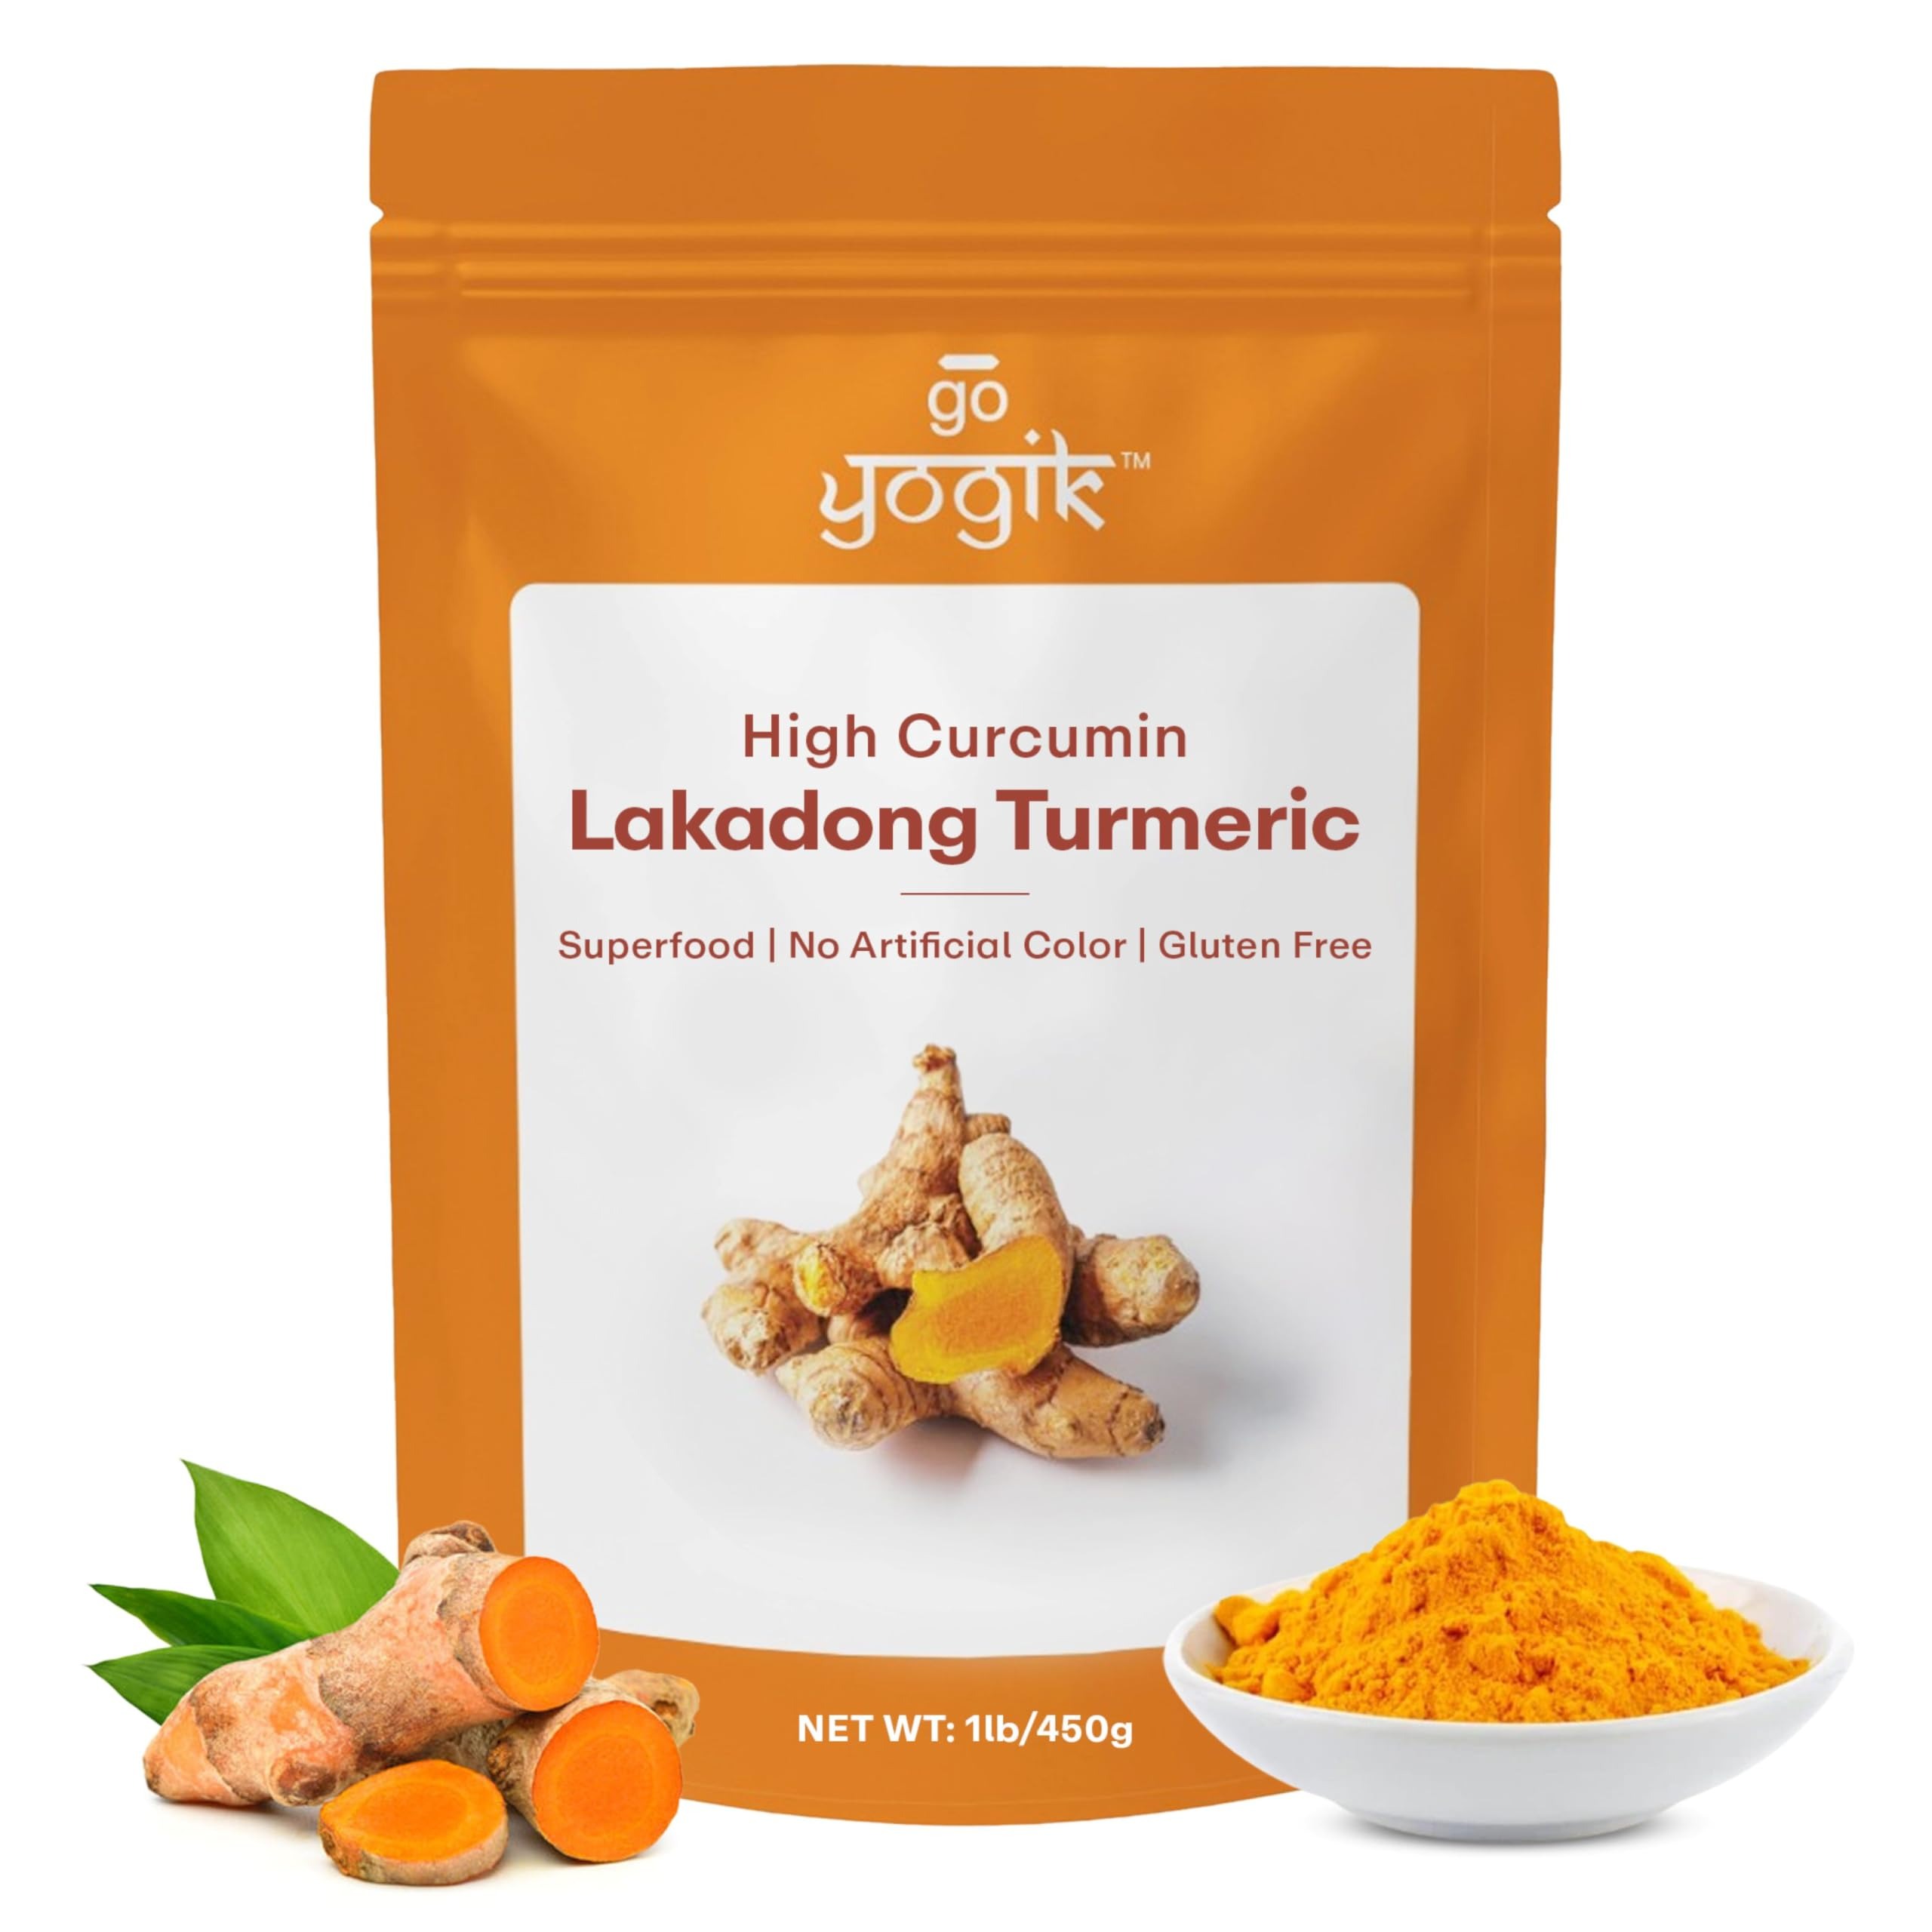
Item Name: Go-Yogik Lakadong Turmeric Powder-1LB, High Curcumin -Lab Tested | Superfood | Traditionally grown, Direct from India.
Bullet Point 1: Go-Yogik Lakadong Turmeric boasts a HIGH CURCUMIN content 7-9%.
Bullet Point 2: Minimal Interventions: We retain the original oils, unlike some mass-produced varieties that remove them before grinding
Bullet Point 3: Premium Quality: We use only the finest quality turmeric roots, carefully selected and processed to preserve their goodness. Our turmeric is free from additives, preservatives, and artificial colors, ensuring the best quality.
Bullet Point 4: How to use: Turmeric is the golden star of the spice world. It has been a staple in the Indian kitchen for generations, used extensively in veggies, soups, curries, smoothies, milk and many more.
Bullet Point 5: Bright Color & Bold Aroma – The deep golden hue and earthy fragrance are signs of high curcumin and quality.
Bullet Point 6: Rooted in Tradition– A spice celebrated in Ayurveda and now valued worldwide. Our Lakadong Turmeric is part of our holistic approach to wellness, empowering you to take control of your health everyday.
Bullet Point 7: Go-Yogik is a woman-owned global wellness company dedicated to offering spice-based products.
Bullet Point 8: Product of India
Product Description: Go-Yogik Lakadong Turmeric "The Spice of Life" is a premium, single-origin turmeric powder sourced from the Himalayan Hills, India. With a naturally high curcumin content of 7–9% (compared to 2–3% in regular turmeric), it boasts a vibrant golden color, bold flavor, and rich aroma. Carefully sun-dried and stone-ground, this turmeric is free from additives or preservatives. Ideal for cooking, golden milk, smoothies, and dialy wellness rituals. Store in a cool, dry place away from light.
Value: 16.0
Unit: Ounce

Price: 39.99